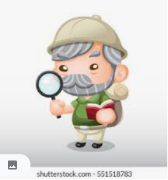
Portrait style: Cartoon Portrait